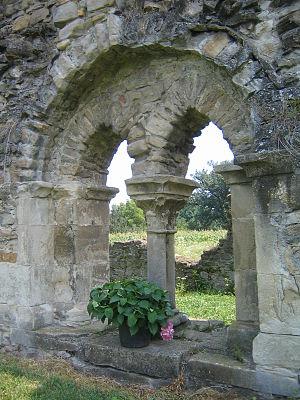
Le monastère de Cârța est un ancien monastère cistercien se situant dans la région de Țara Făgărașului, en Transylvanie méridionale, en Roumanie, ce qui en fait la plus orientale de toutes les abbayes cisterciennes médiévales d'Europe.